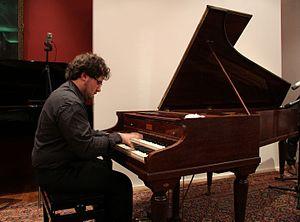
Francesco Mazzoli aux claviers d'un clavecin Pleyel ""Wanda Landowska"" de 1936, en concert auprès de la SHLP de Paris, juillet 2013Italiano: Francesco Mazzoli alle tastiere di un clavicembalo Pleyel ""Wanda Landowska"" del 1936, in concerto a Parigi, luglio 2013, presso la SHLP."
Francesco Mazzoli, né à Vérone le 31 mai 1988, est un pianiste, claveciniste, chef d’orchestre et éditeur italien d'ouvrages musicaux. Il est directeur de l'orchestre symphonique Città di Verona.